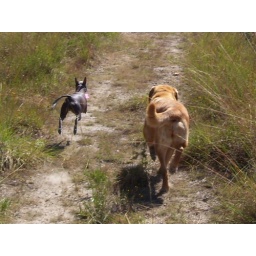
My two little girls running in the forest